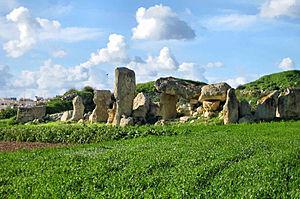
Le site de Borġ in-Nadur est un site préhistorique situé sur un éperon rocheux entre le wied Zembaq et le wied Dalam près de Birżebbuġa à côté de Għar Dalam, au sud-est de l'île de Malte. Un temple a été construit dans la région vers 2500 avant JC, pendant la phase tarxienne de la préhistoire maltaise et la dernière phase de la période du temple. L'architecture montre un plan typique à quatre absides, bien que le mur composé de mégalithes soit assez bas. L'entrée du temple a deux mégalithes droits qui peuvent encore être vus. Une grande niche couverte se dresse près de l'entrée mais sa pierre angulaire est maintenant divisée en trois morceaux.